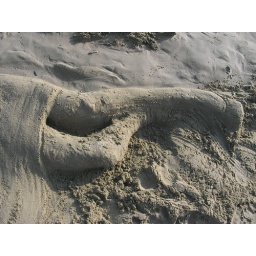
Girl/lady/ in the sand/ sand sculpture on the beach at Big Wave Bay, Hong Kong. Sanyo digital camera